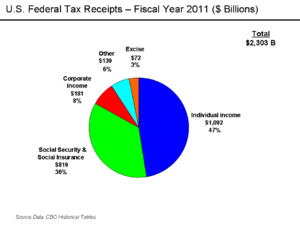
Recettes des taxes du budget fédéral des Etats-Unis, année fiscale 2011
Le budget fédéral des États-Unis est le budget de l'État fédéral américain. Il est le plus élevé du monde depuis la Seconde Guerre mondiale devant celui du Japon.